Nikita Tregubov

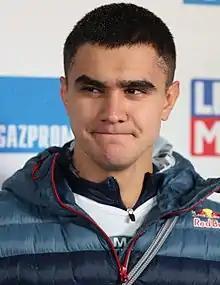
Nikita Tregubov in 2019

Nikita Mikhailovich Tregubov (born 14 February 1995) is a Russian skeleton racer.